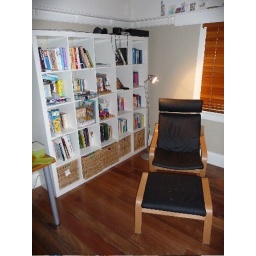
IKEA room expedit - computer chair out of view is the only non-IKEA furniture in it